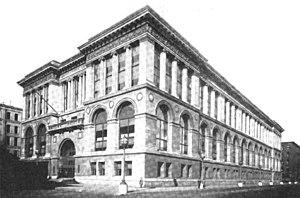
La Chicago Public Library, connue sous le sigle « CPL » est le réseau de bibliothèques publiques de la ville de Chicago, dans l'État de l'Illinois, aux États-Unis. Avec pas moins de 10 745 608 volumes, il est le plus grand système de bibliothèques de la région du Midwest et l'un des plus grands systèmes de bibliothèques publiques aux États-Unis, après la Bibliothèque du Congrès, la New York Public Library et la Bibliothèque publique de Boston.